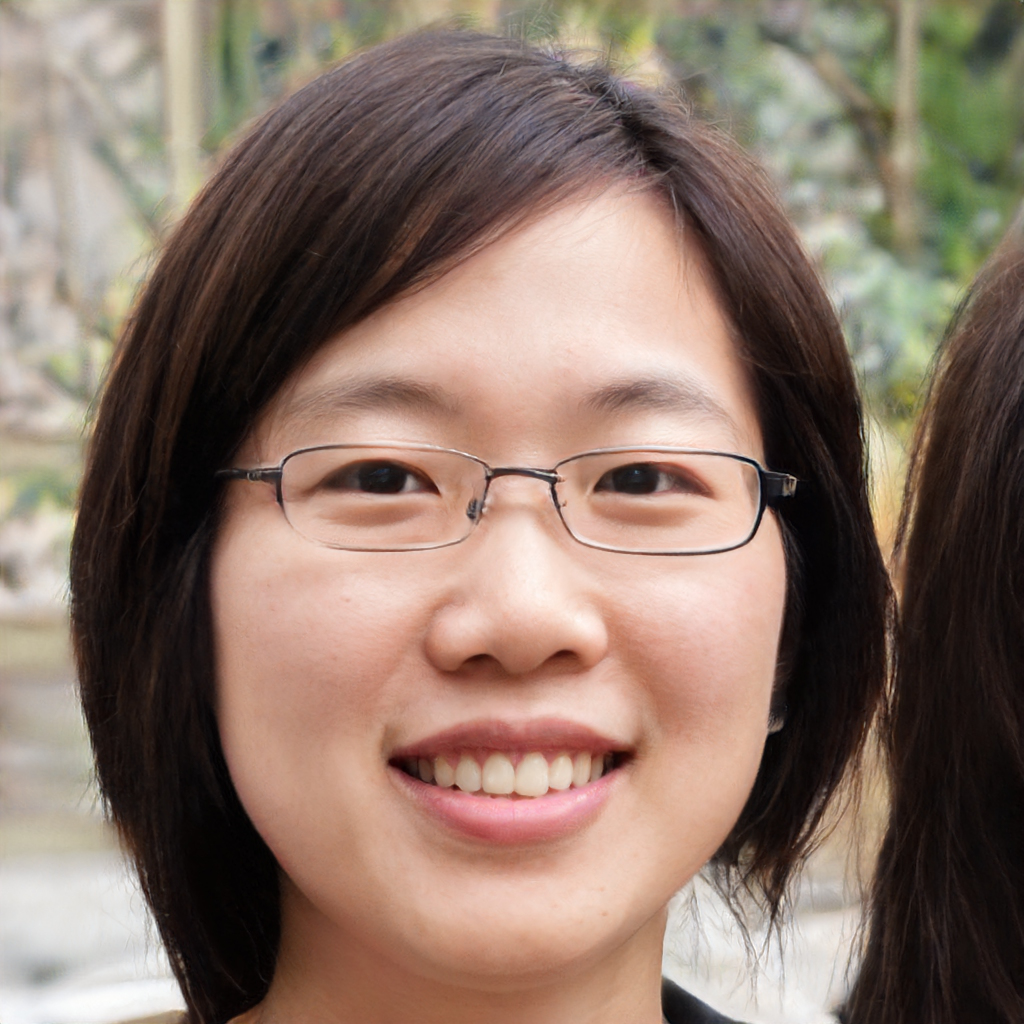
Portrait style: Real Portrait